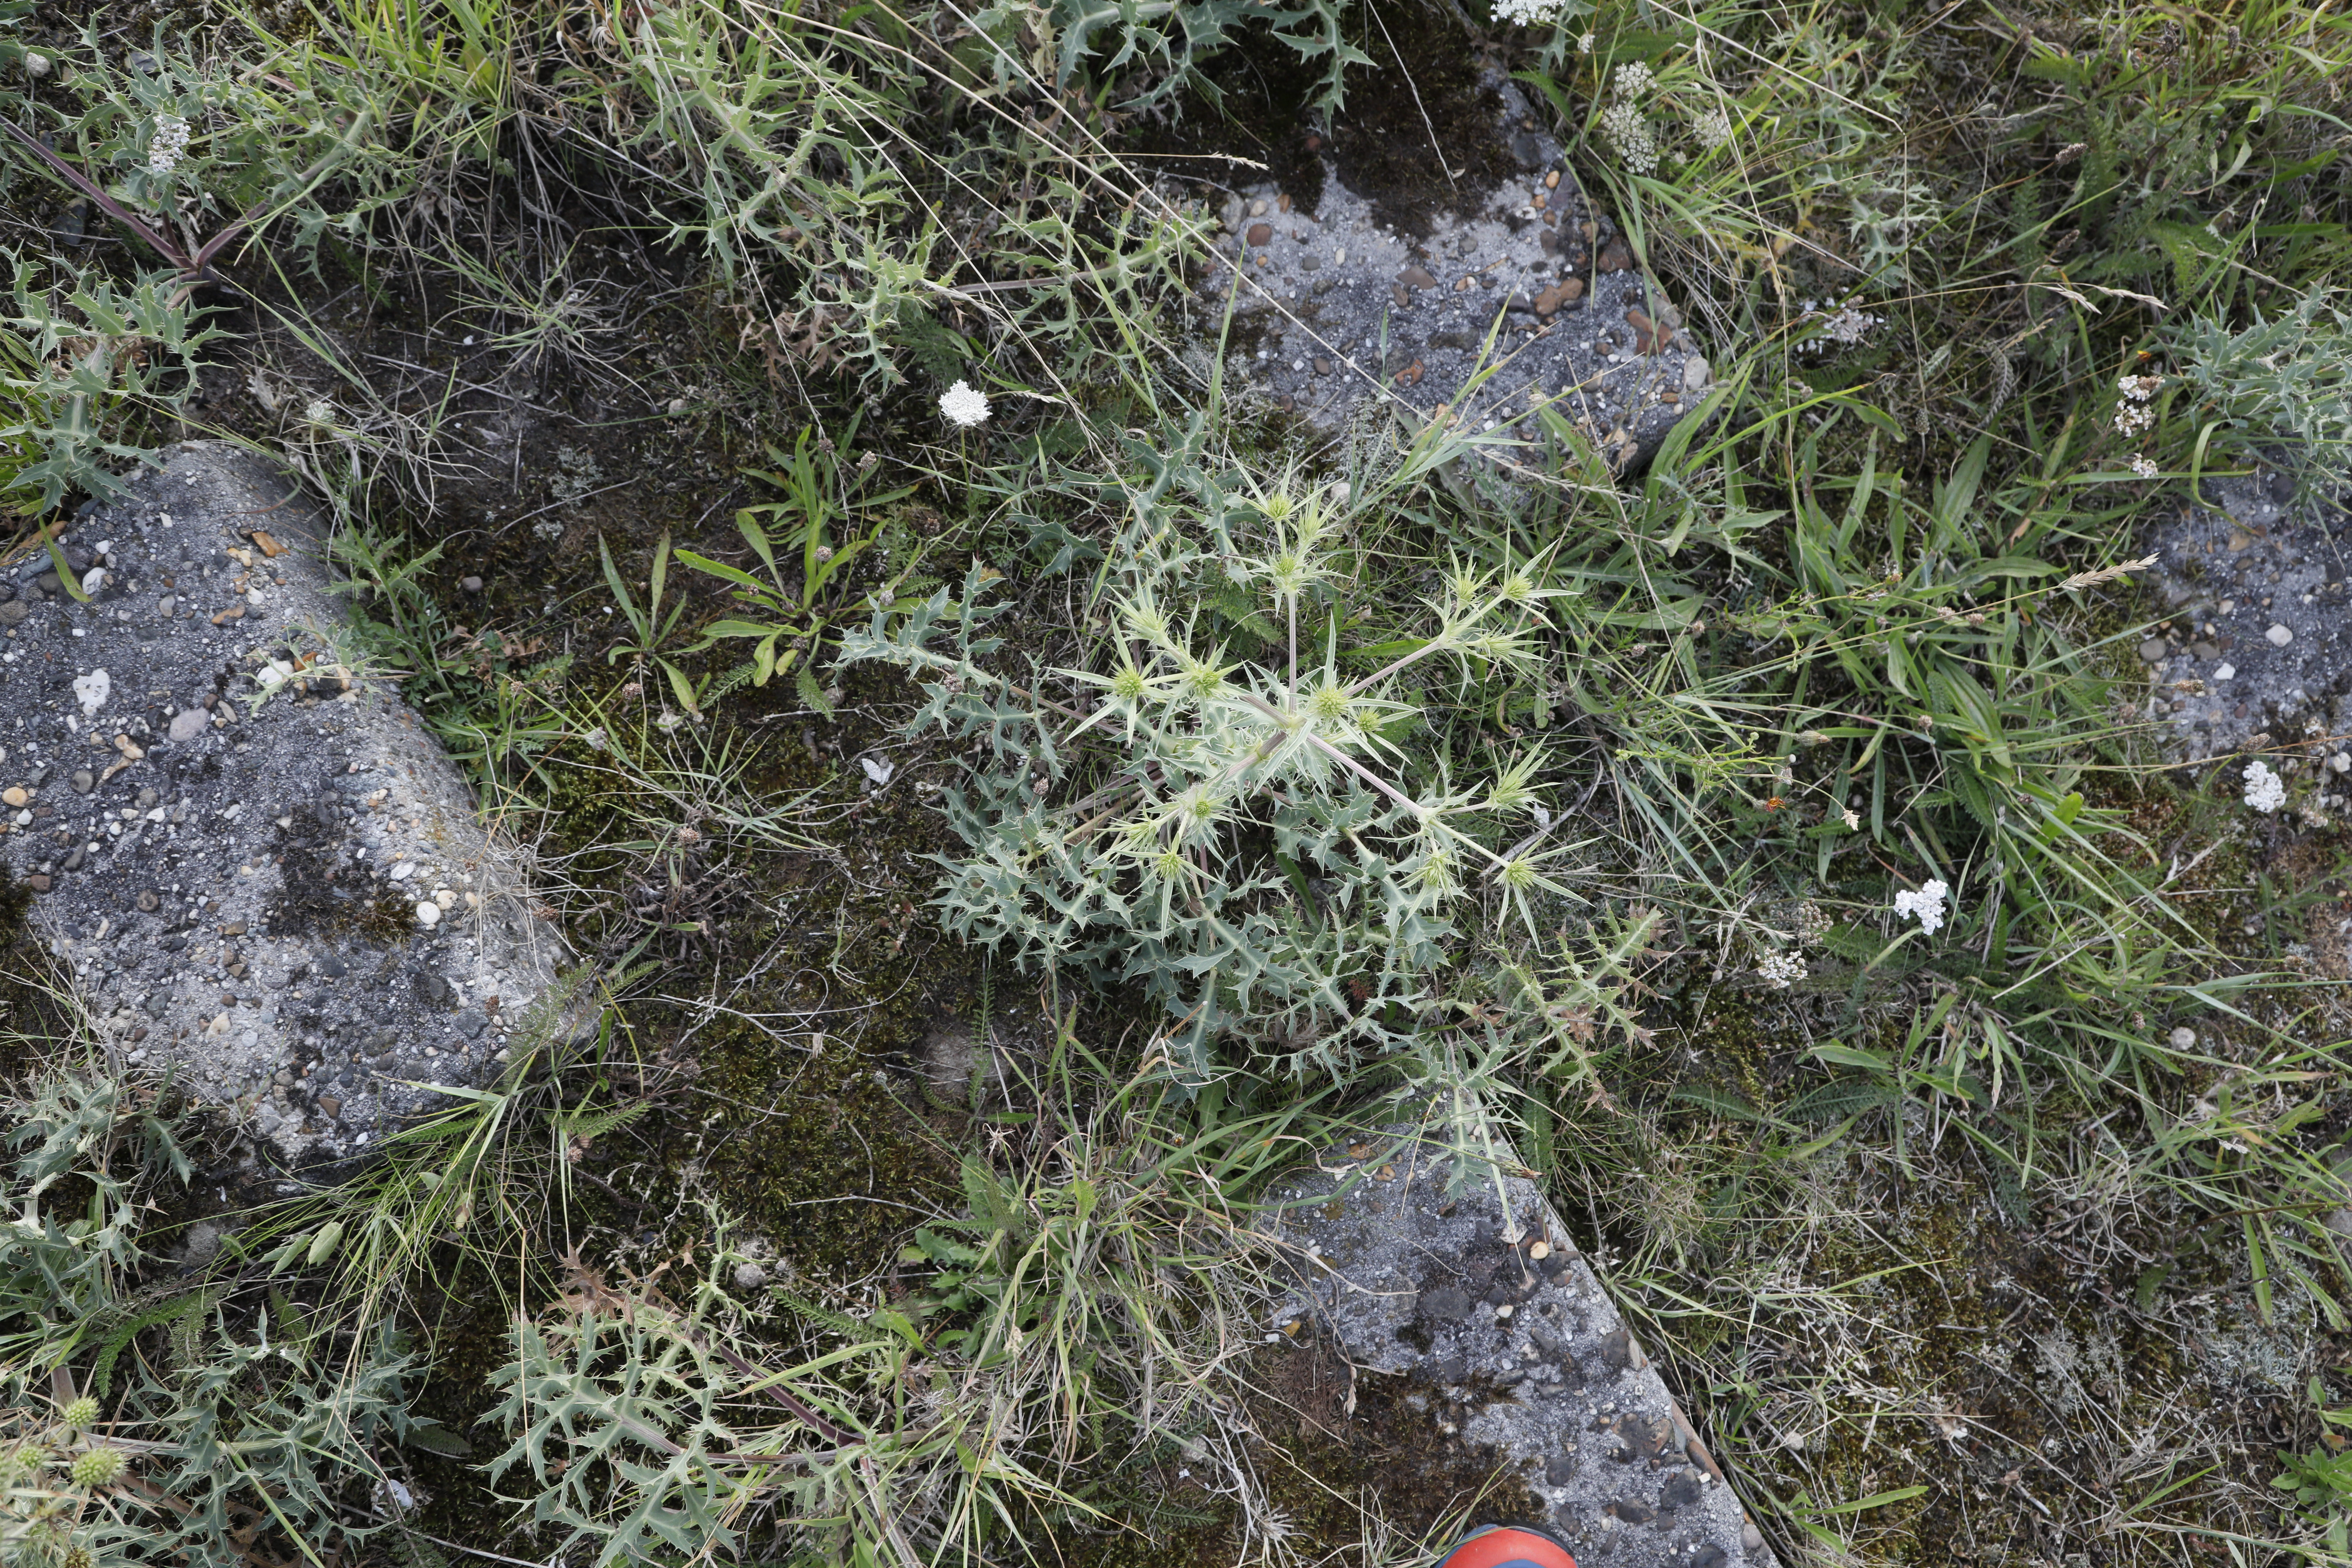
Plant species: Daucus carota, Achillea millefolium, Eryngium campestre